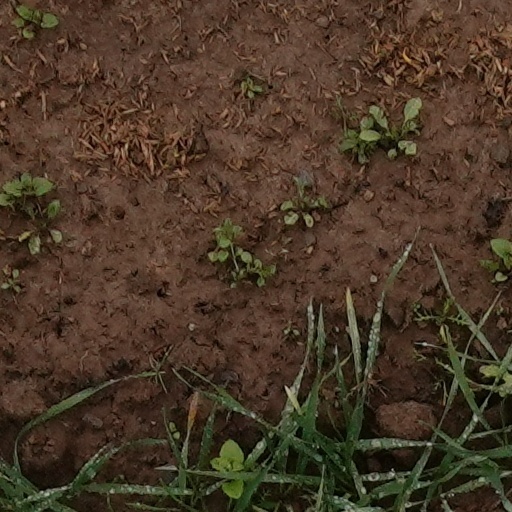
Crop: wheat